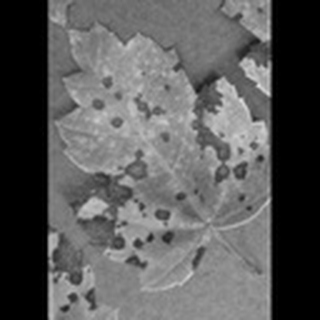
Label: cotton_target_spot